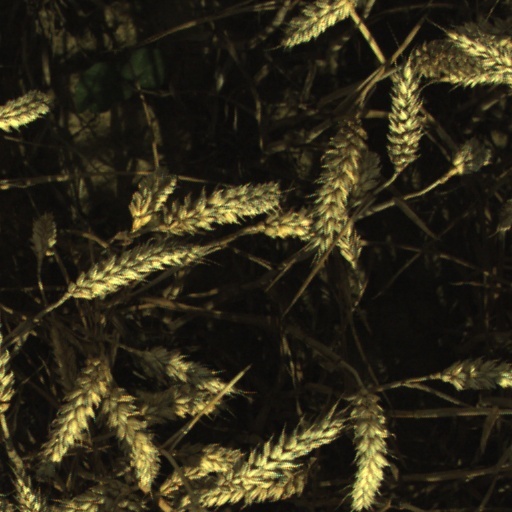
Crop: wheat